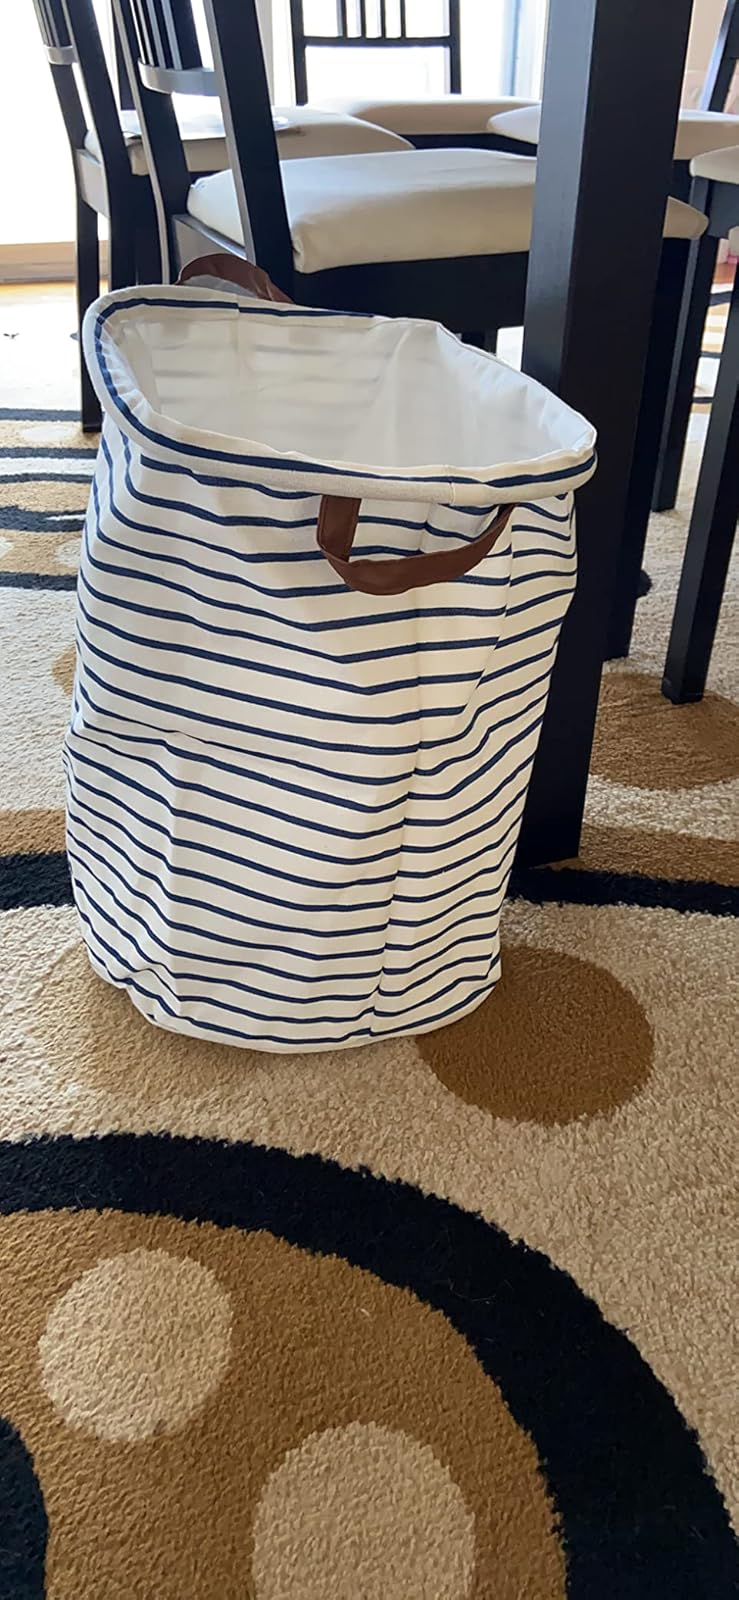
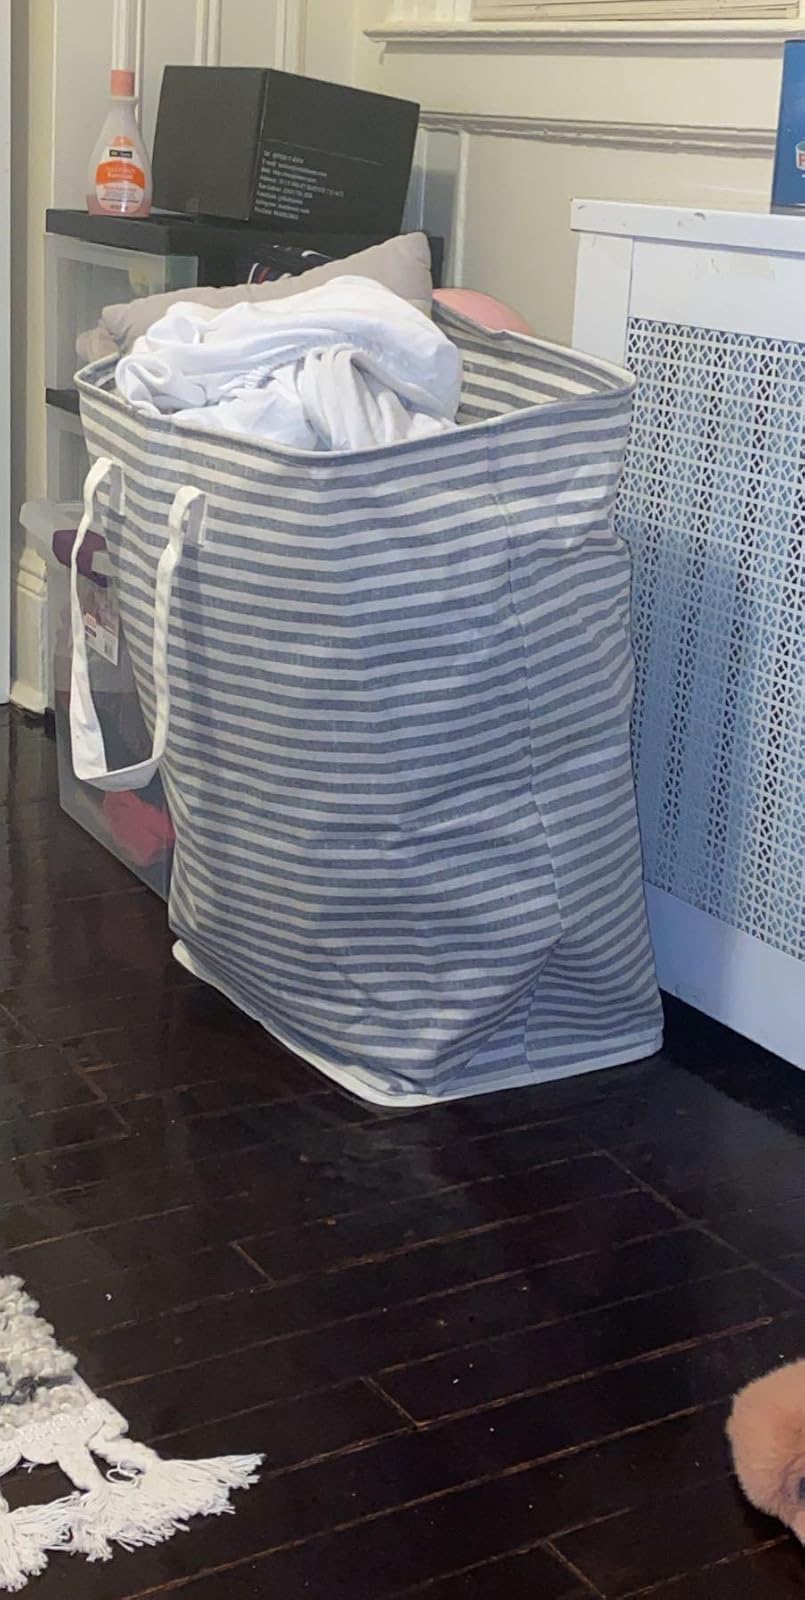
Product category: items_hamper
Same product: no